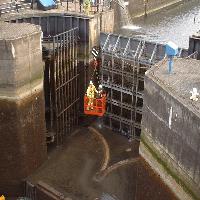
Weather: cloudy or overcast